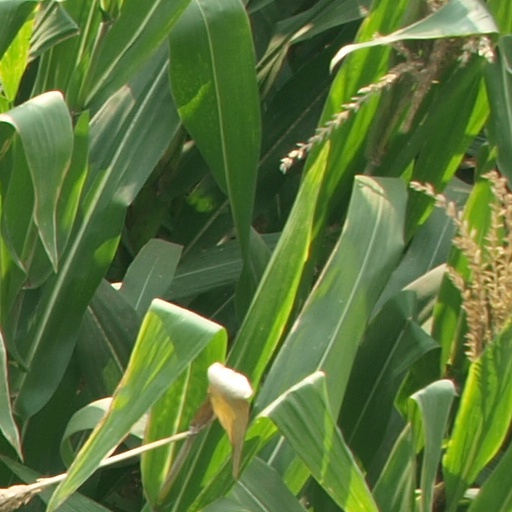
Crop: maize; corn